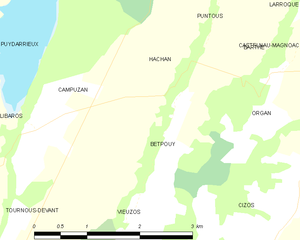
Betpouy est une commune française située dans le département des Hautes-Pyrénées, en région Occitanie.